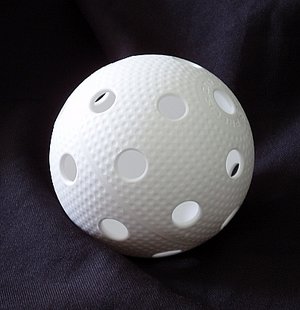
Floorball / Regler / Udstyr / Bolden
En floorballbold. Dette er en præcisionsbold, karakteriseret af 1516 små fordybninger som reducerer luftmodstanden, såvel som friktionen i gulvet.
Floorball er en holdsport i hockeyfamilien med 5 markspillere og en målmand på hvert hold. Man spiller med stave og plastikbold med huller på en indendørsbane med 50 cm høje bander. Kampe spilles i tre perioder af 20 minutter.